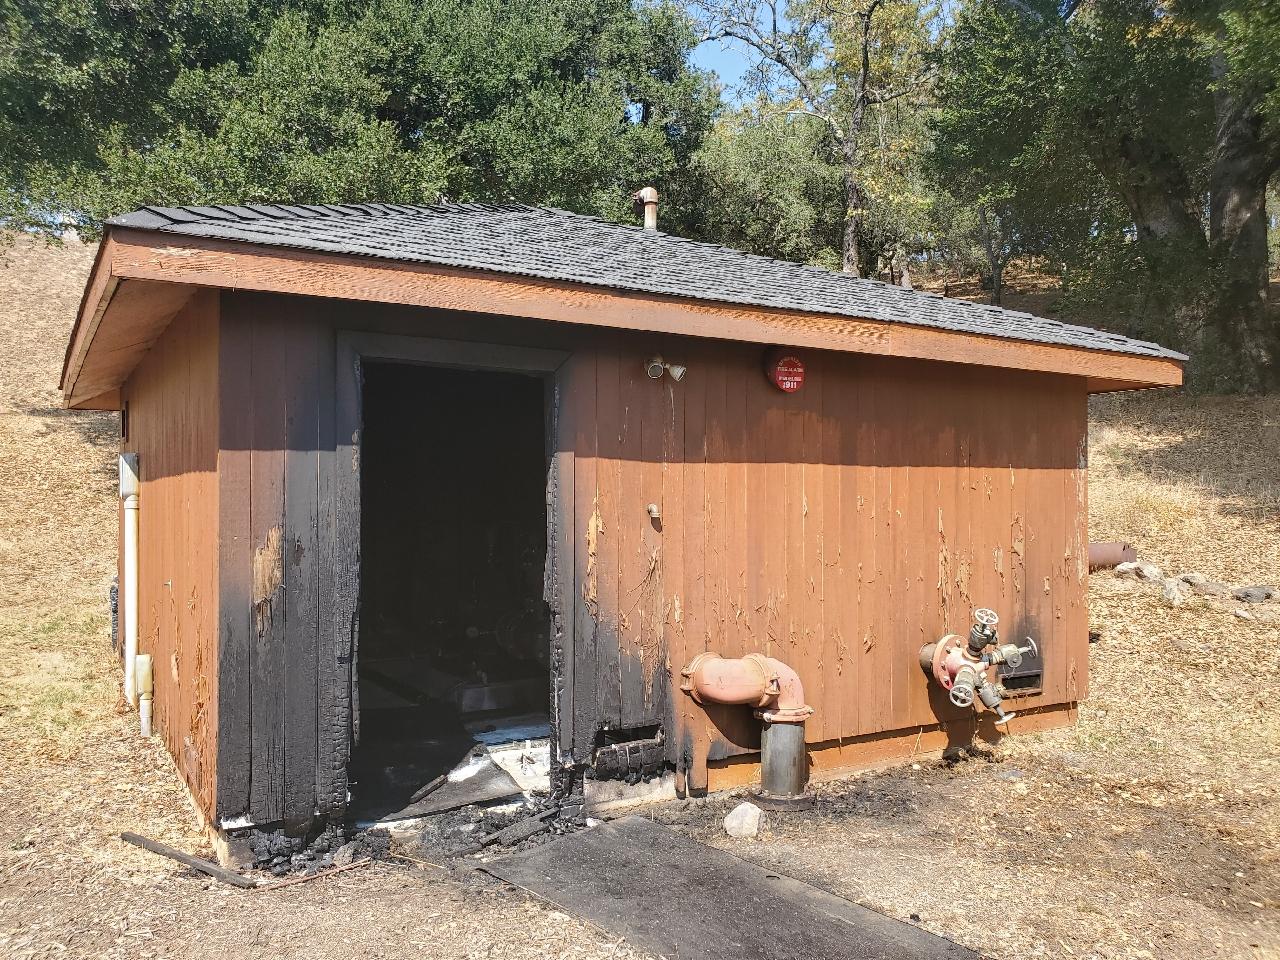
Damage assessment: major